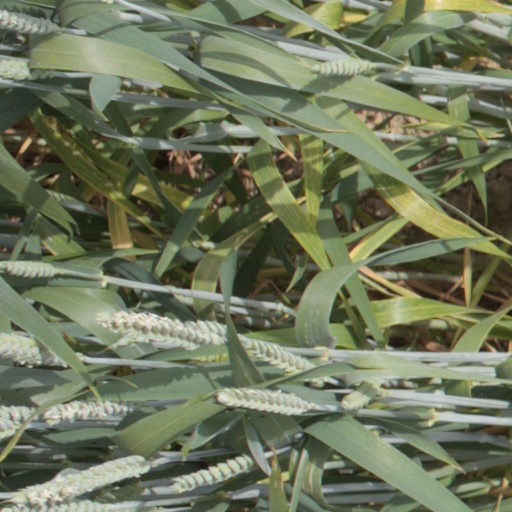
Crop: wheat